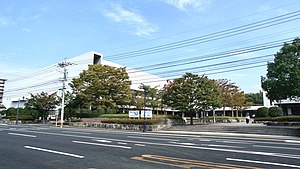
Kumamoto Prefectural Gymnasium
Kumamoto Prefectural Gymnasium er en indendørs multiarena i Nishi-ku, Japan, med plads til 4.110 tilskuere til håndboldkampe.